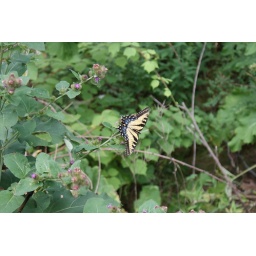
camping at loft mountain in the blue ridge